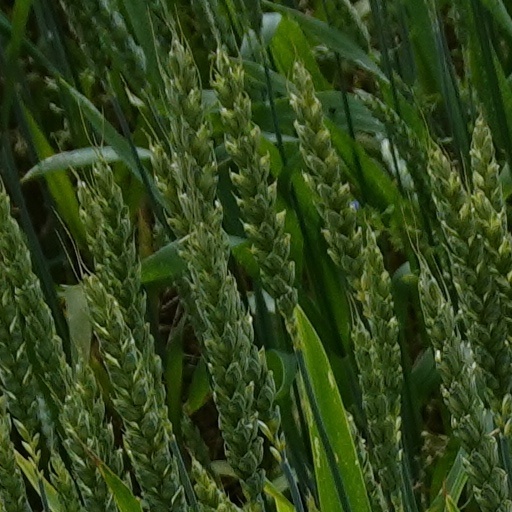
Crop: wheat